Gould Academy

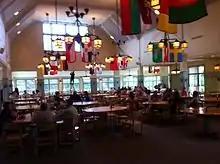
Ordway Hall, Dining Hall at Gould Academy, built in 1998.

Farnsworth Field House: Farnsworth is a multi-purpose complex that is home to Lieblein Performance Center, Lombard Basketball Court, a fitness and weight-training center, an athletic training room, a trampoline room, an indoor skate park, two tennis courts, and a team room. Outdoors, there are four tennis courts, four full-sized athletic fields, an artificial turf field, baseball and softball diamonds, and an 18-hole golf course at the Bethel Inn Resort.